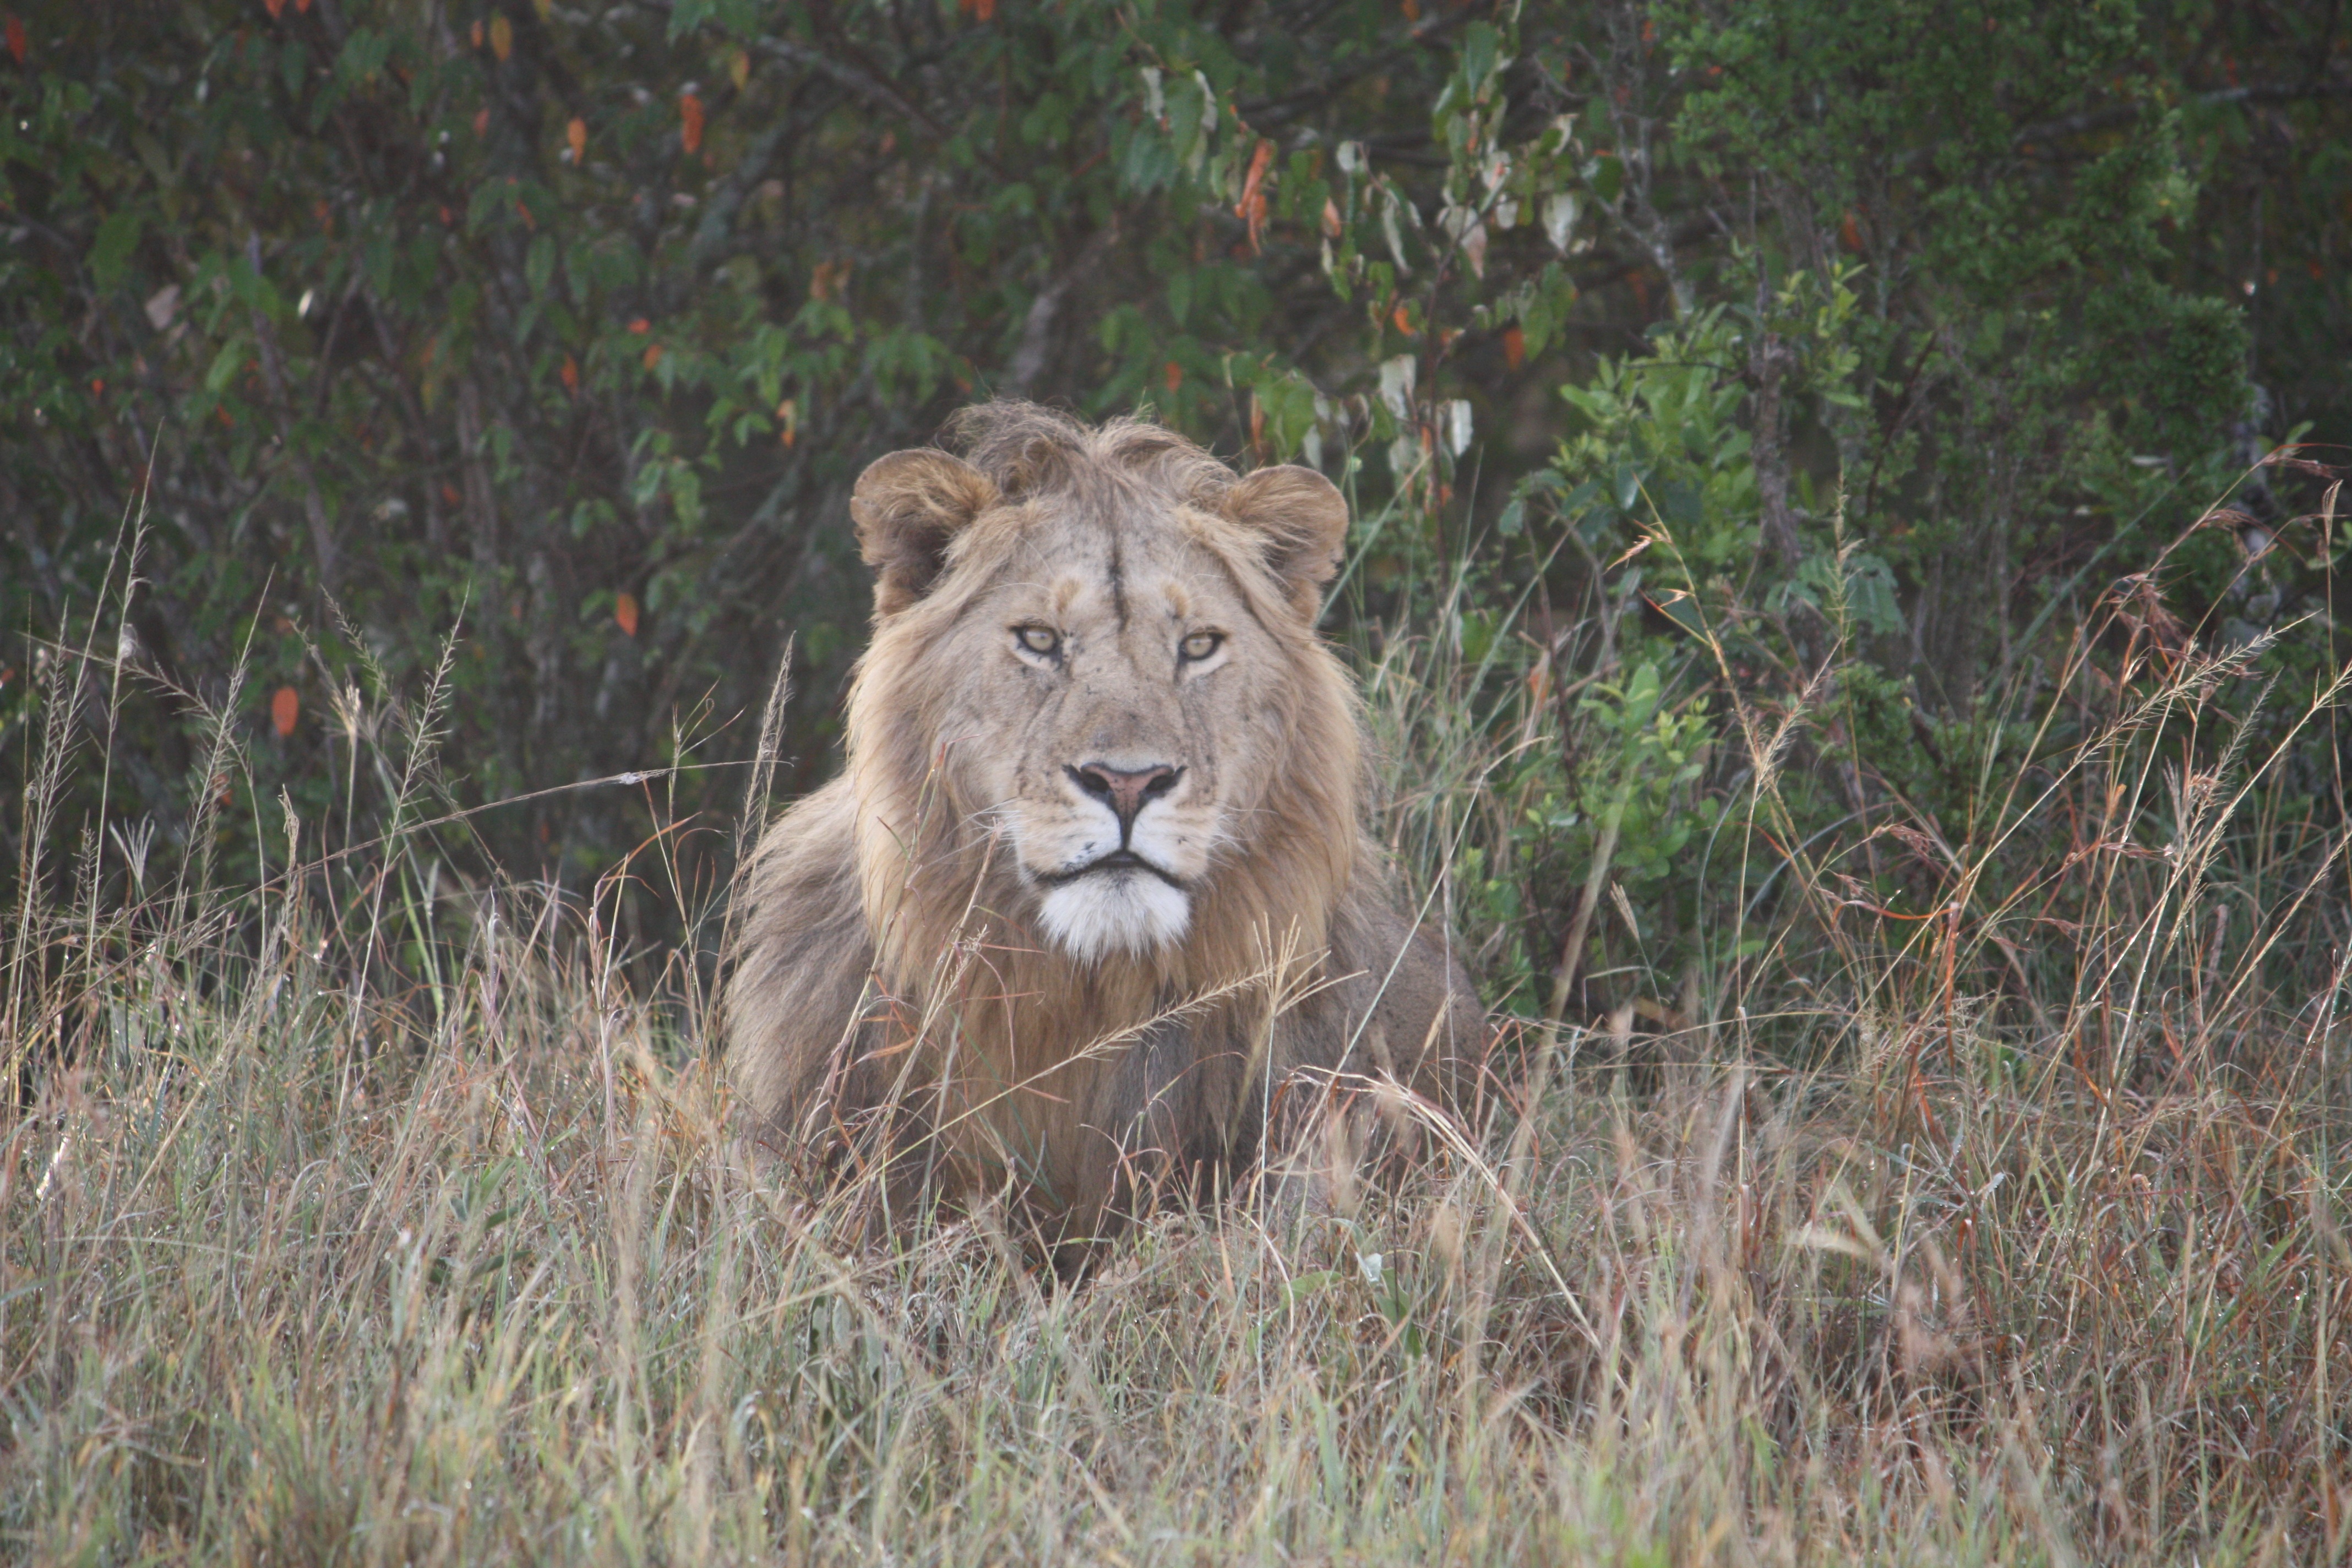
adventure, wildlife, mammal, fauna, savanna, lion, vertebrate, safari, kenya, big cats, cat like mammal, masai lion